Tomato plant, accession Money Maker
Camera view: bottom (45 deg); turntable rotation: 300 degrees
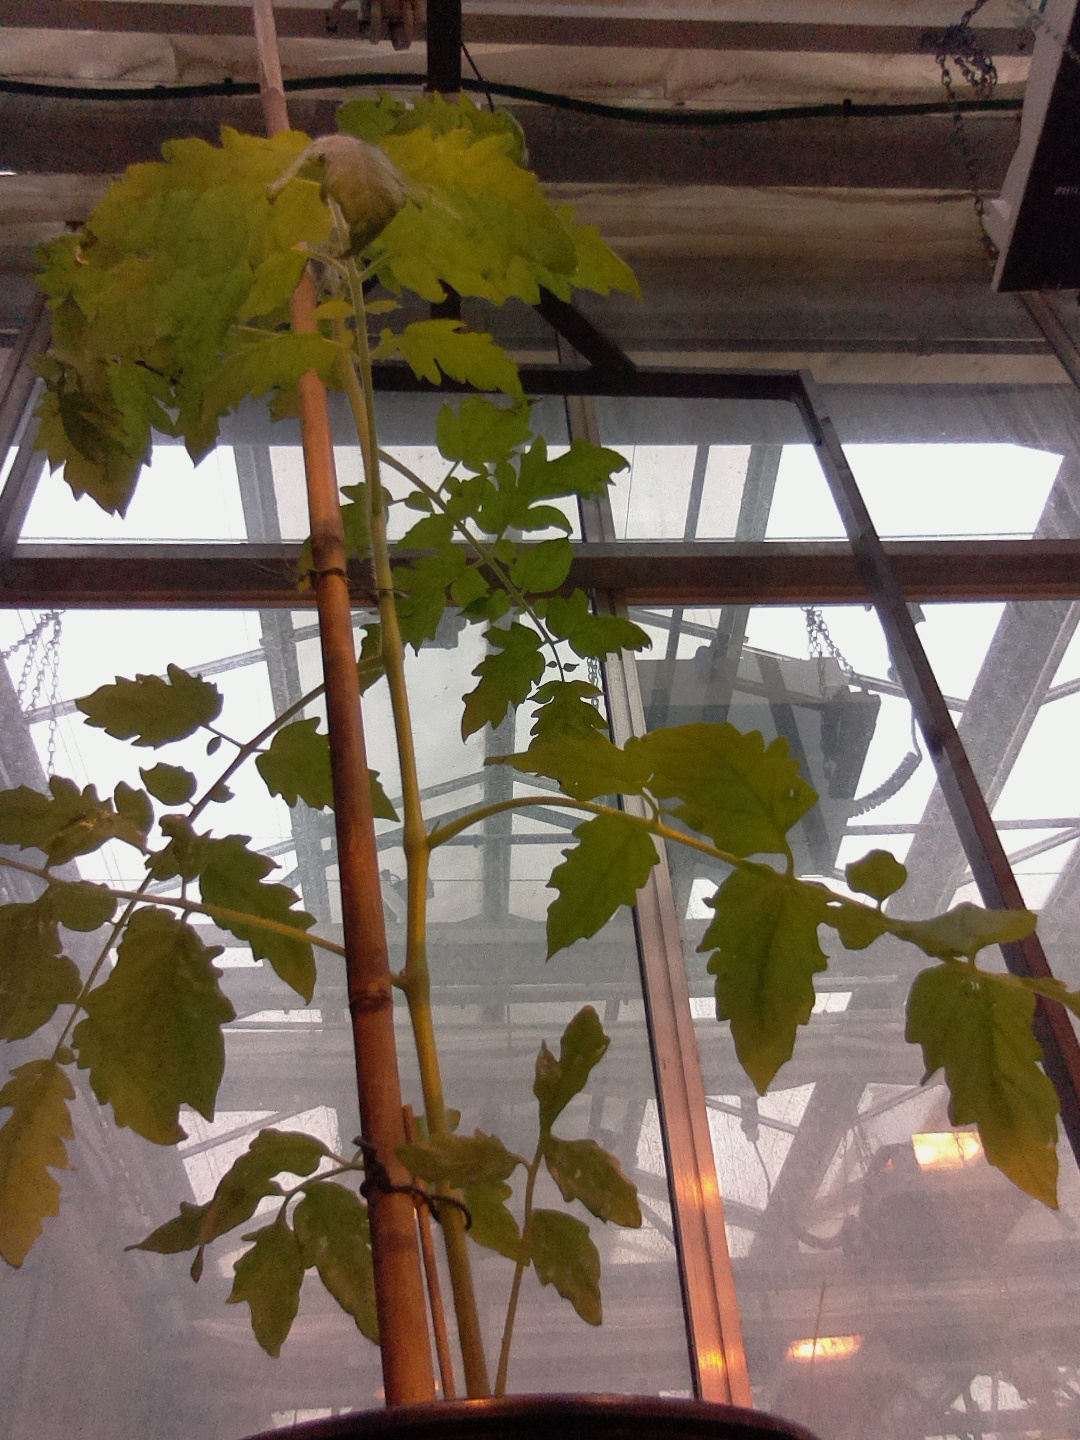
BBCH growth stage 15: 10 of true leaves visible